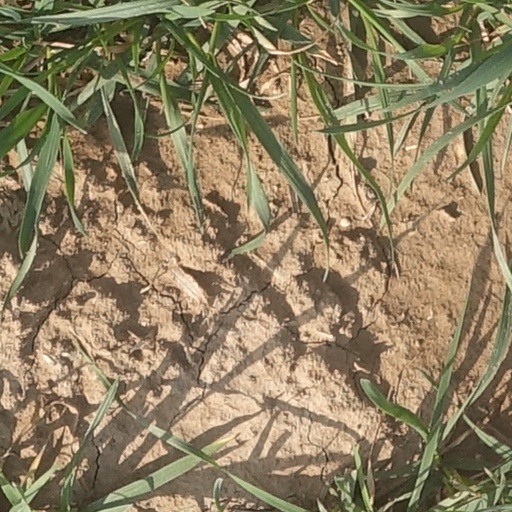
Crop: wheat